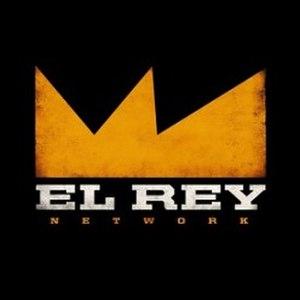
Robert Rodríguez, né le 20 juin 1968 à San Antonio, Texas, est un réalisateur, scénariste, producteur et musicien américain d'origine mexicaine.